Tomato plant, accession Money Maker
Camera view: horizontal (90 deg, fisheye); turntable rotation: 150 degrees
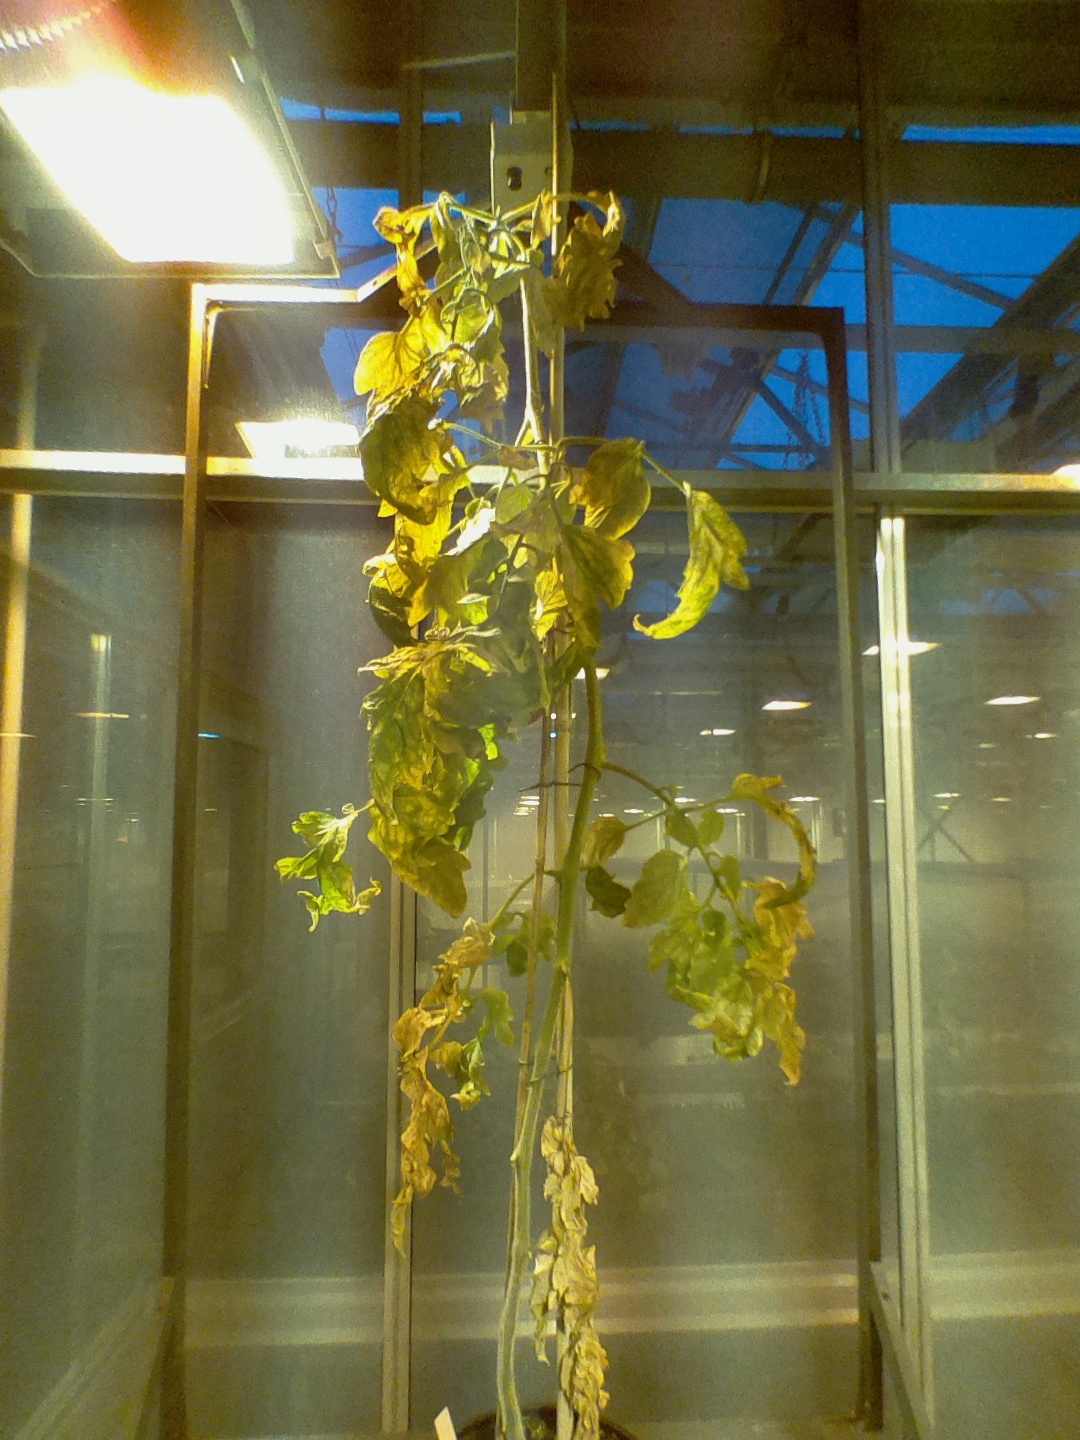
BBCH growth stage 81: 10%-20% of fruits show typical fully ripe color